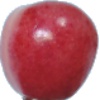
Label: Cherry Rainier 1